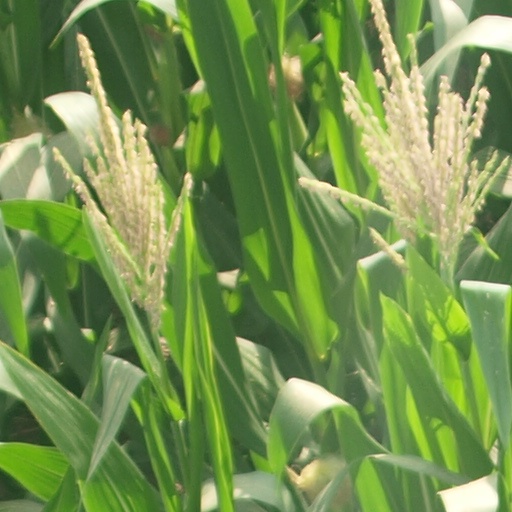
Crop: maize; corn